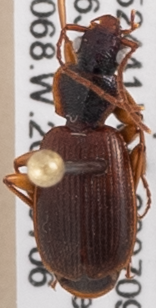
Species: Cymindis cribricollis
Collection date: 2022-07-06
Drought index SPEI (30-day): -1.376
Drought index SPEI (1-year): -0.692
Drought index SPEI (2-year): -1.28